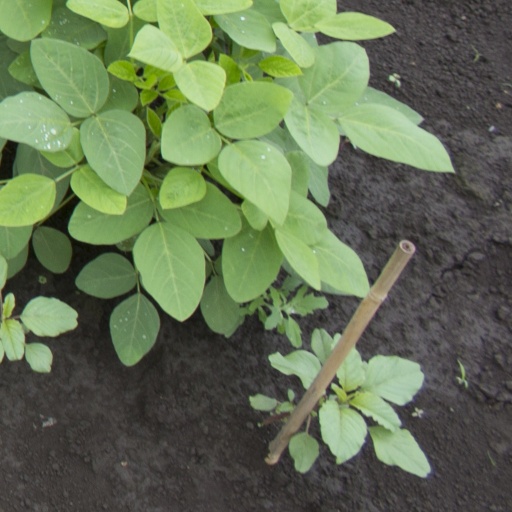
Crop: soybean